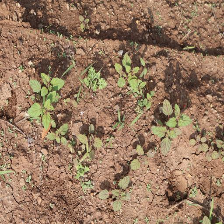
Weed species: Punarnava _(Boerhaavia diffusa)